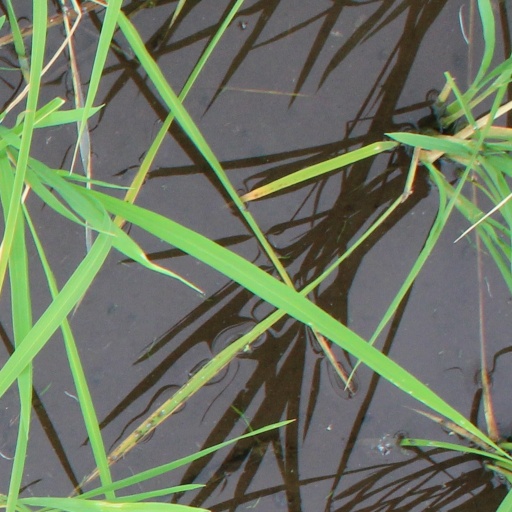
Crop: rice